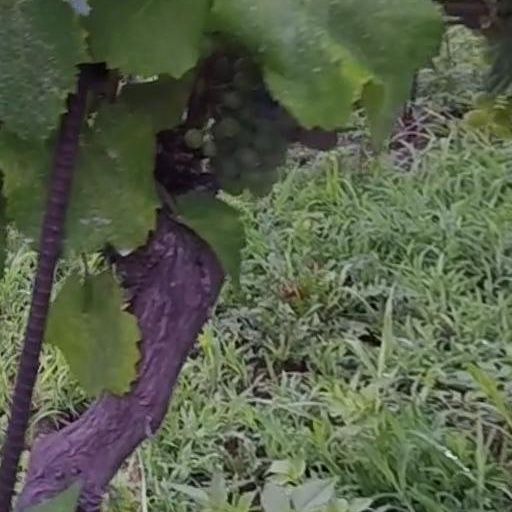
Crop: grape